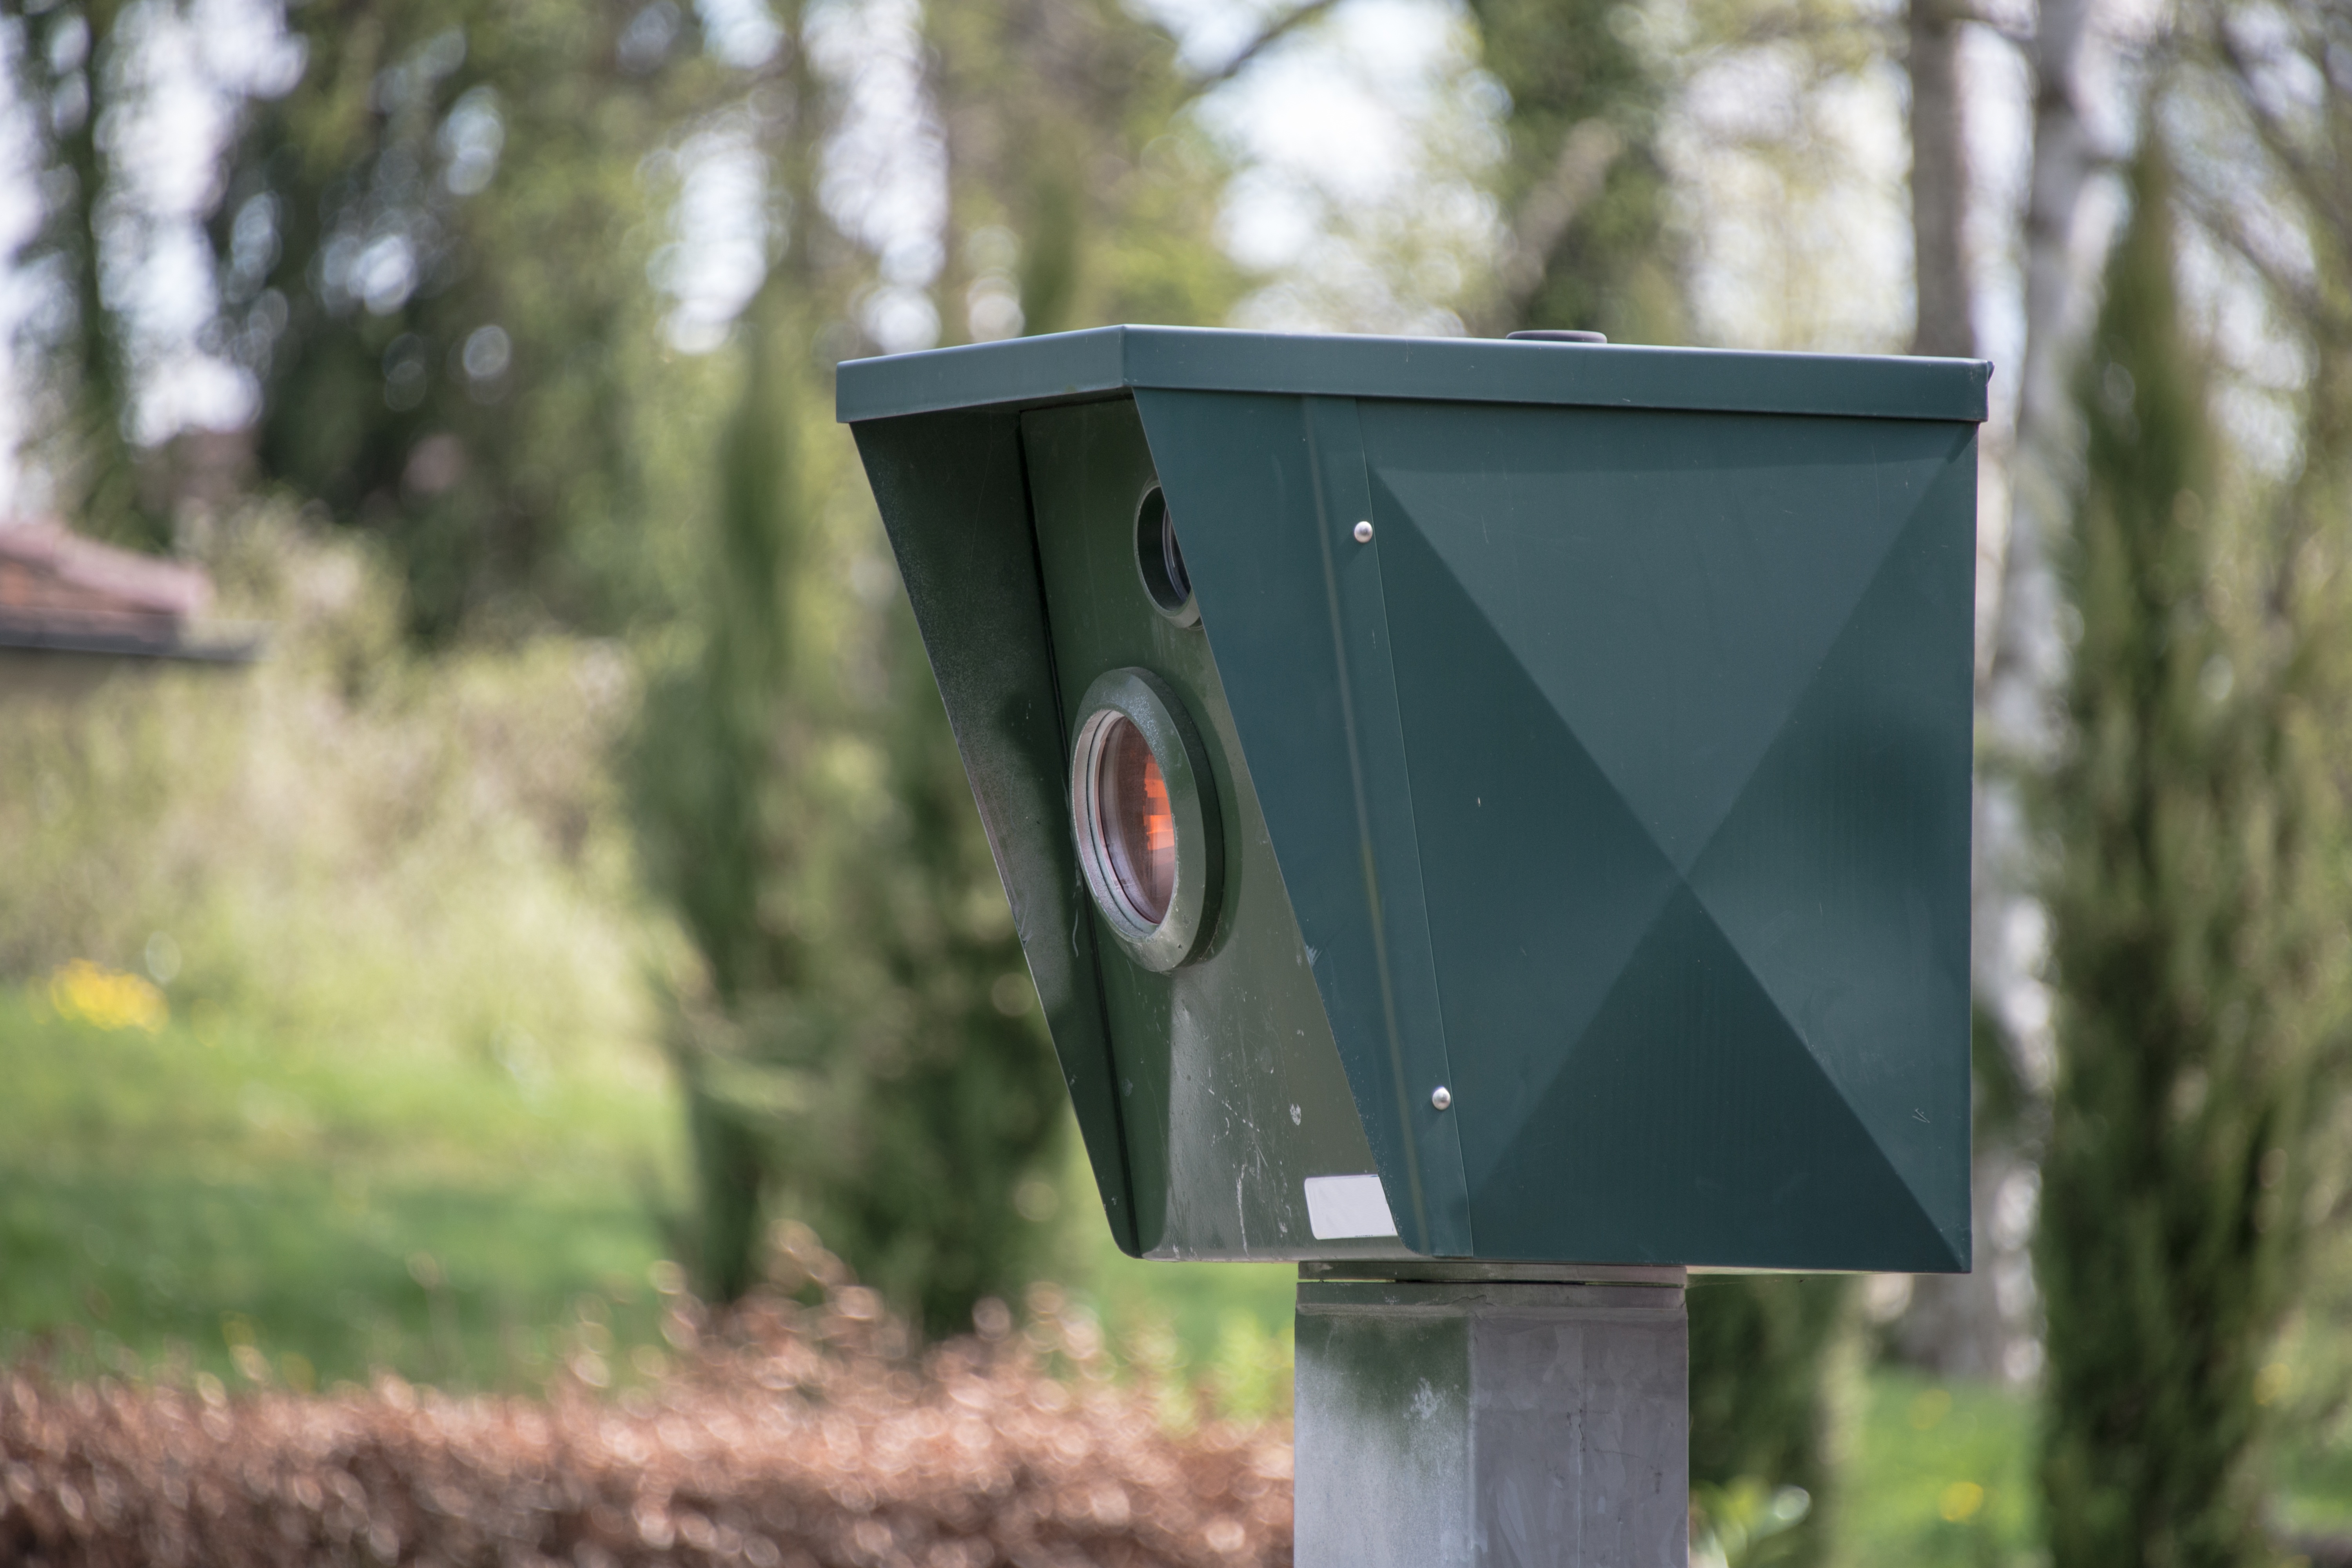
road, highway, toll, green, speed, lighting, measurement, use, police, control, radar, increased, drivers, driver's license, speed sensor, exceed, speed control, blitzer, speed trap, blitzmaraton, radar device, regulation office, speed detection